Talash (1969 film)

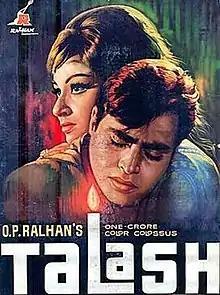
Theatrical release poster

Talash is a 1969 Hindi drama film directed by O. P. Ralhan starring Rajendra Kumar and Sharmila Tagore in lead roles. This was the first Indian movie which was publicised as having a budget of Rs 1 Crore (i.e. INR 10 Millions).